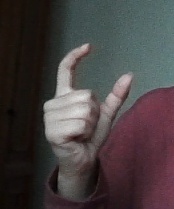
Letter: nun